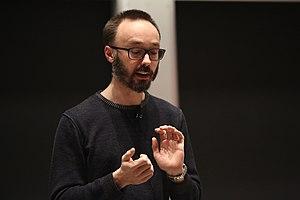
Stefano Zacchiroli, né le 16 mars 1979, est maître de conférences en informatique au laboratoire Preuves, Programmes et Systèmes de l'université Paris-Diderot. Très actif dans la communauté du logiciel libre, il a été élu au poste de Debian Project Leader une première fois en date du 15 avril 2010, puis le 15 avril 2011 ainsi que le 15 avril 2012. C'est la première fois dans l'histoire de Debian, qu'un chef de projet est élu trois années consécutives.